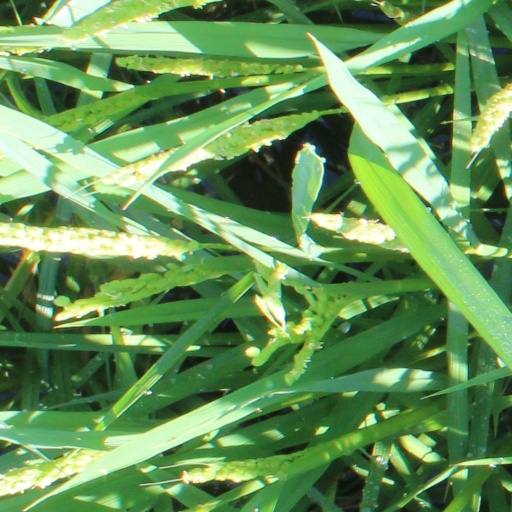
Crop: rice